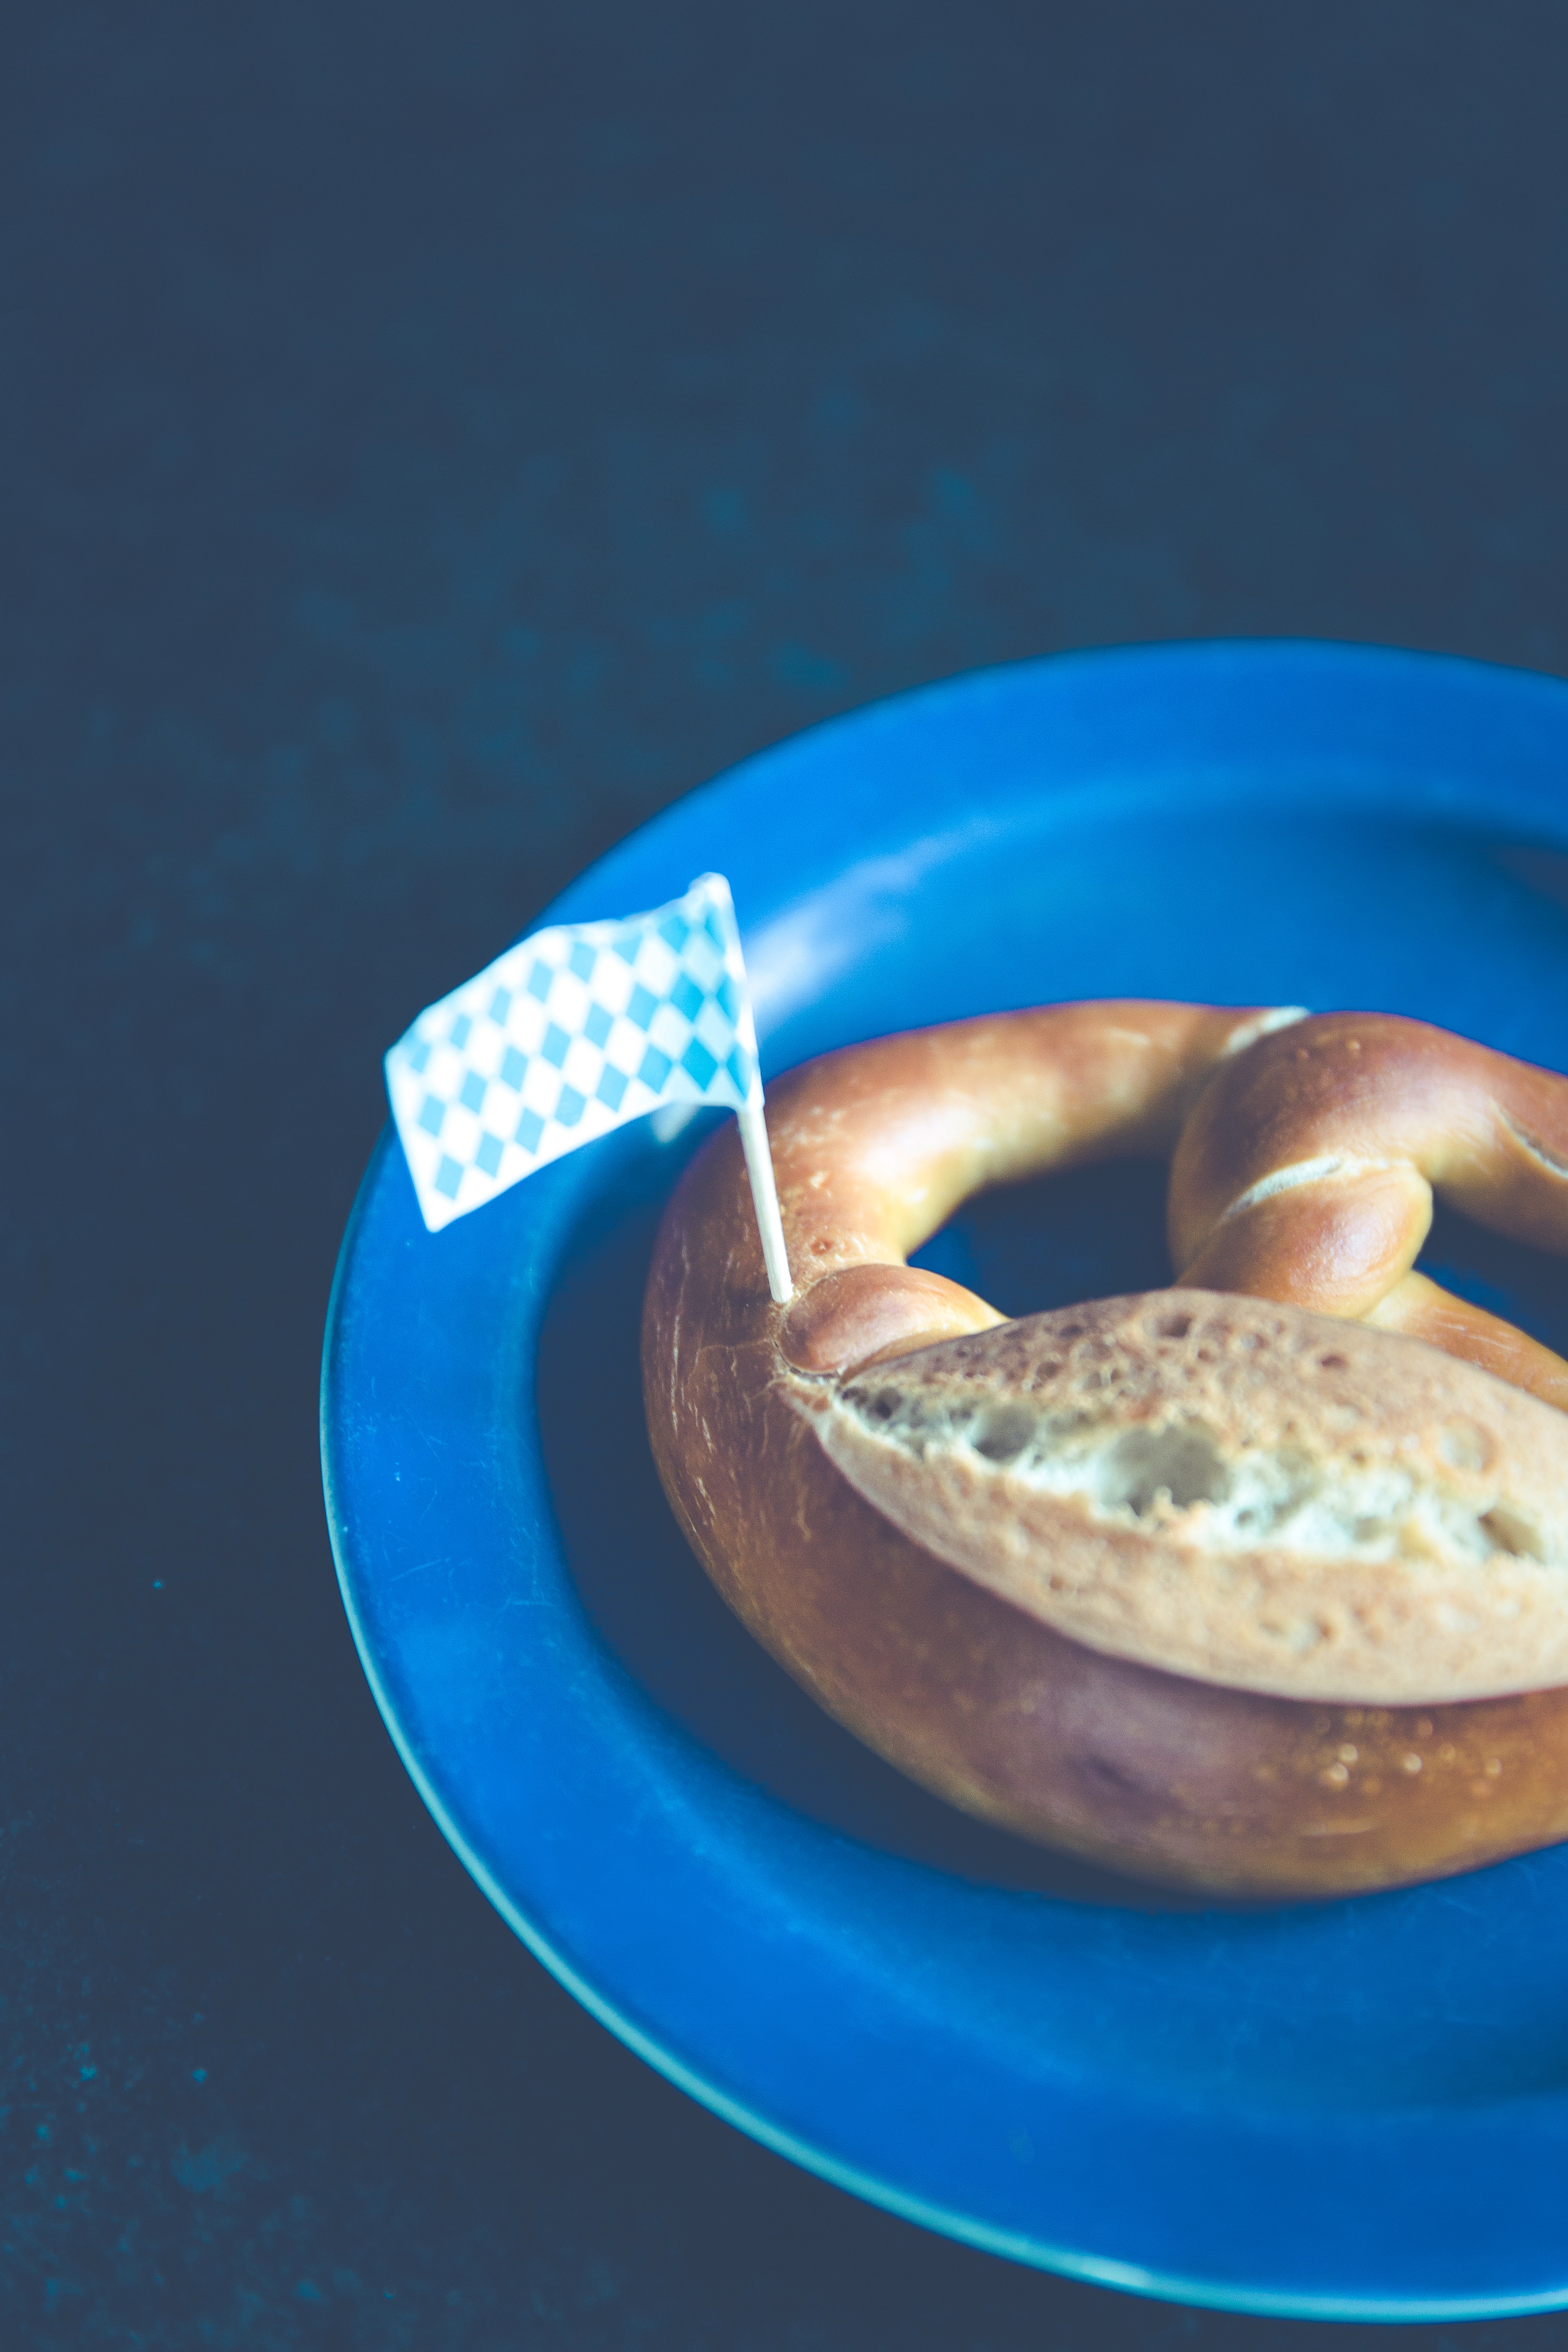
food, dish, cuisine, ingredient, side dish, appetizer, chapati, breakfast, dip, tableware